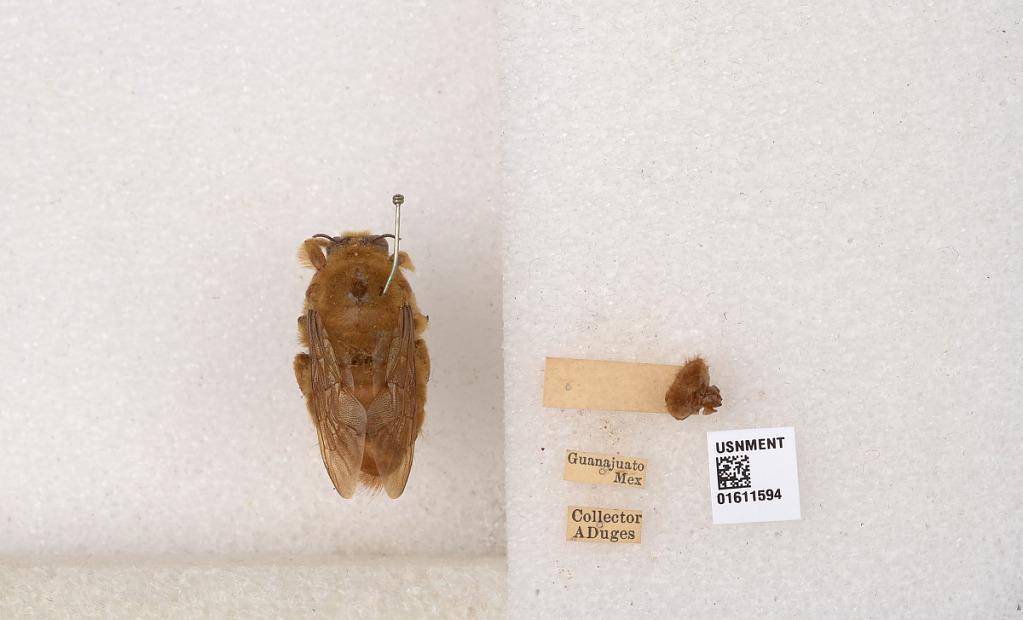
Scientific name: Xylocopa (Neoxylocopa) sp.
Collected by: L. Harris
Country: Mexico
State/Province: Guanajuato
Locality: Guanajuato